Jake Dowell

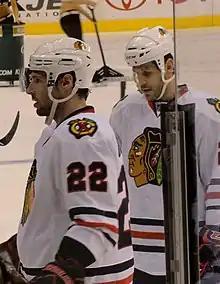
Dowell (right) and Troy Brouwer with the Chicago Blackhawks in February 2011

Dowell finished the 2010–11 season, his first full season at the NHL level with six goals, 15 assists and 21 points in 79 games played regularly playing on the third and fourth lines and occasional time on the teams penalty killing units. The defending Stanley Cup champion Blackhawks narrowly qualified for the playoffs as the eighth and final seed in the Western Conference and Dowell made his Stanley Cup playoff debut on April 13, 2011, in game 1 of the first round against the Presidents' Trophy-winning Vancouver Canucks where the Blackhawks lost with a score of 2–0. The Blackhawks would eventually fall to the Canucks in seven games and Dowell finished the playoffs with no points in two games. After the Blackhawks elimination from the playoffs, Dowell revealed he had been playing with a broken ankle suffered on February 1, 2011, in a 7–4 win over the Columbus Blue Jackets.